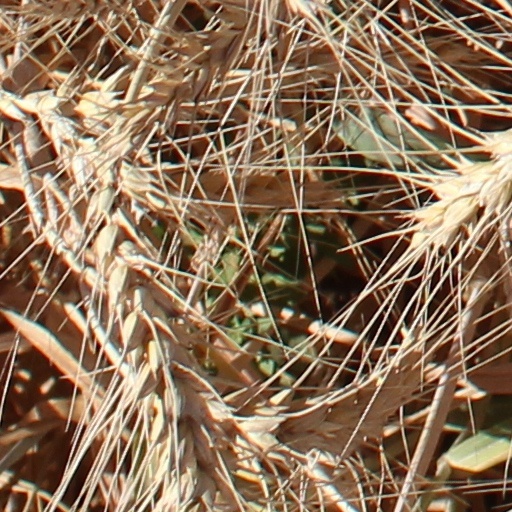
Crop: wheat